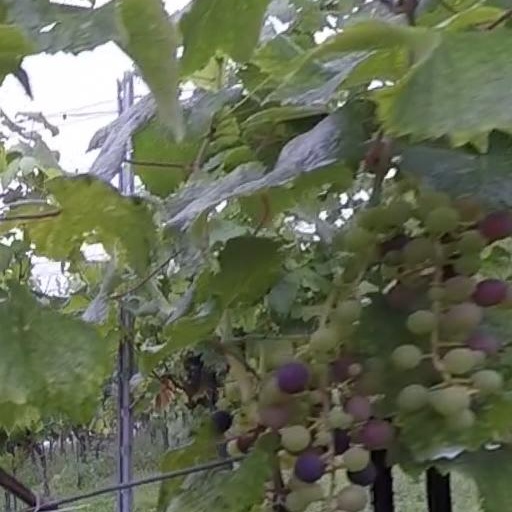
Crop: grape